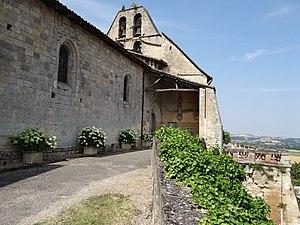
La chapelle - Église Saint-Pierre - L'entrée de l'église et la terrasse de l'ancien château
L'église Saint-Pierre est une église catholique située à Lachapelle, dans le département de Tarn-et-Garonne. en France.